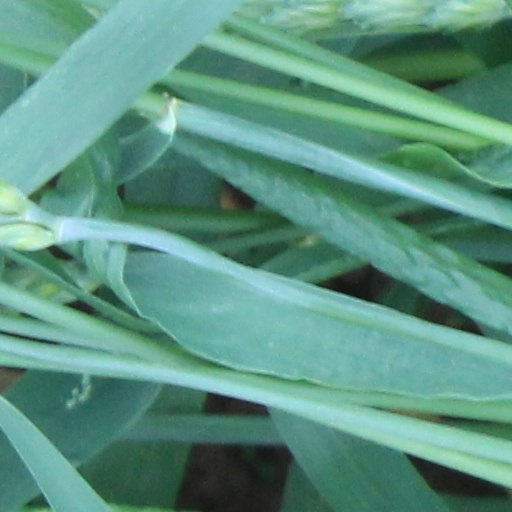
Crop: wheat